Laukaa

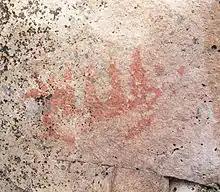
A rock painting in Saraakallio

Saraakallio, the largest Stone Age rock painting site of Fennoscandia is located in Laukaa. The paintings consists of over 100 figures. The oldest paintings are about 6 600 years old. The most common themes in Saraakallio paintings are deer, human, and boat figures. Saraakallio rock paintings are made by using red paint, which is made of hematite-containing soil mixed presumably with blood, urea and eggs.